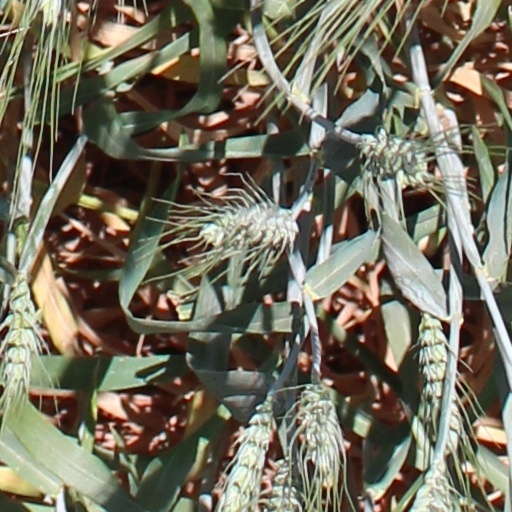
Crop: wheat